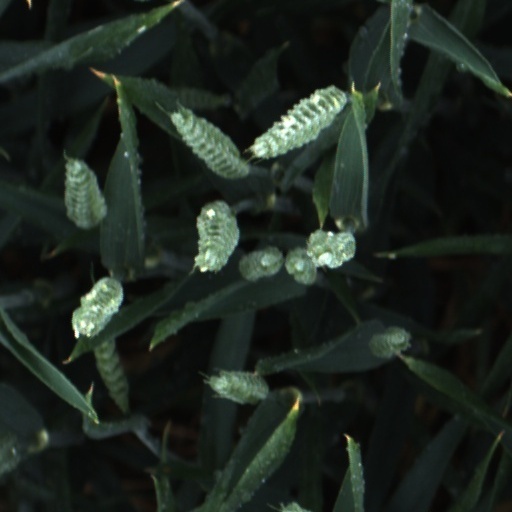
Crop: wheat